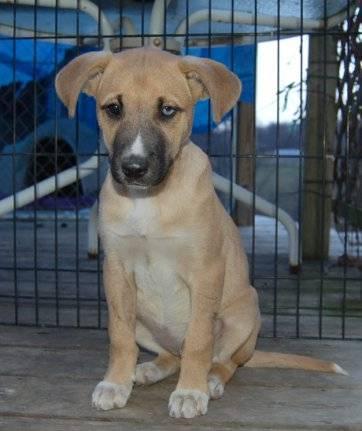
dog